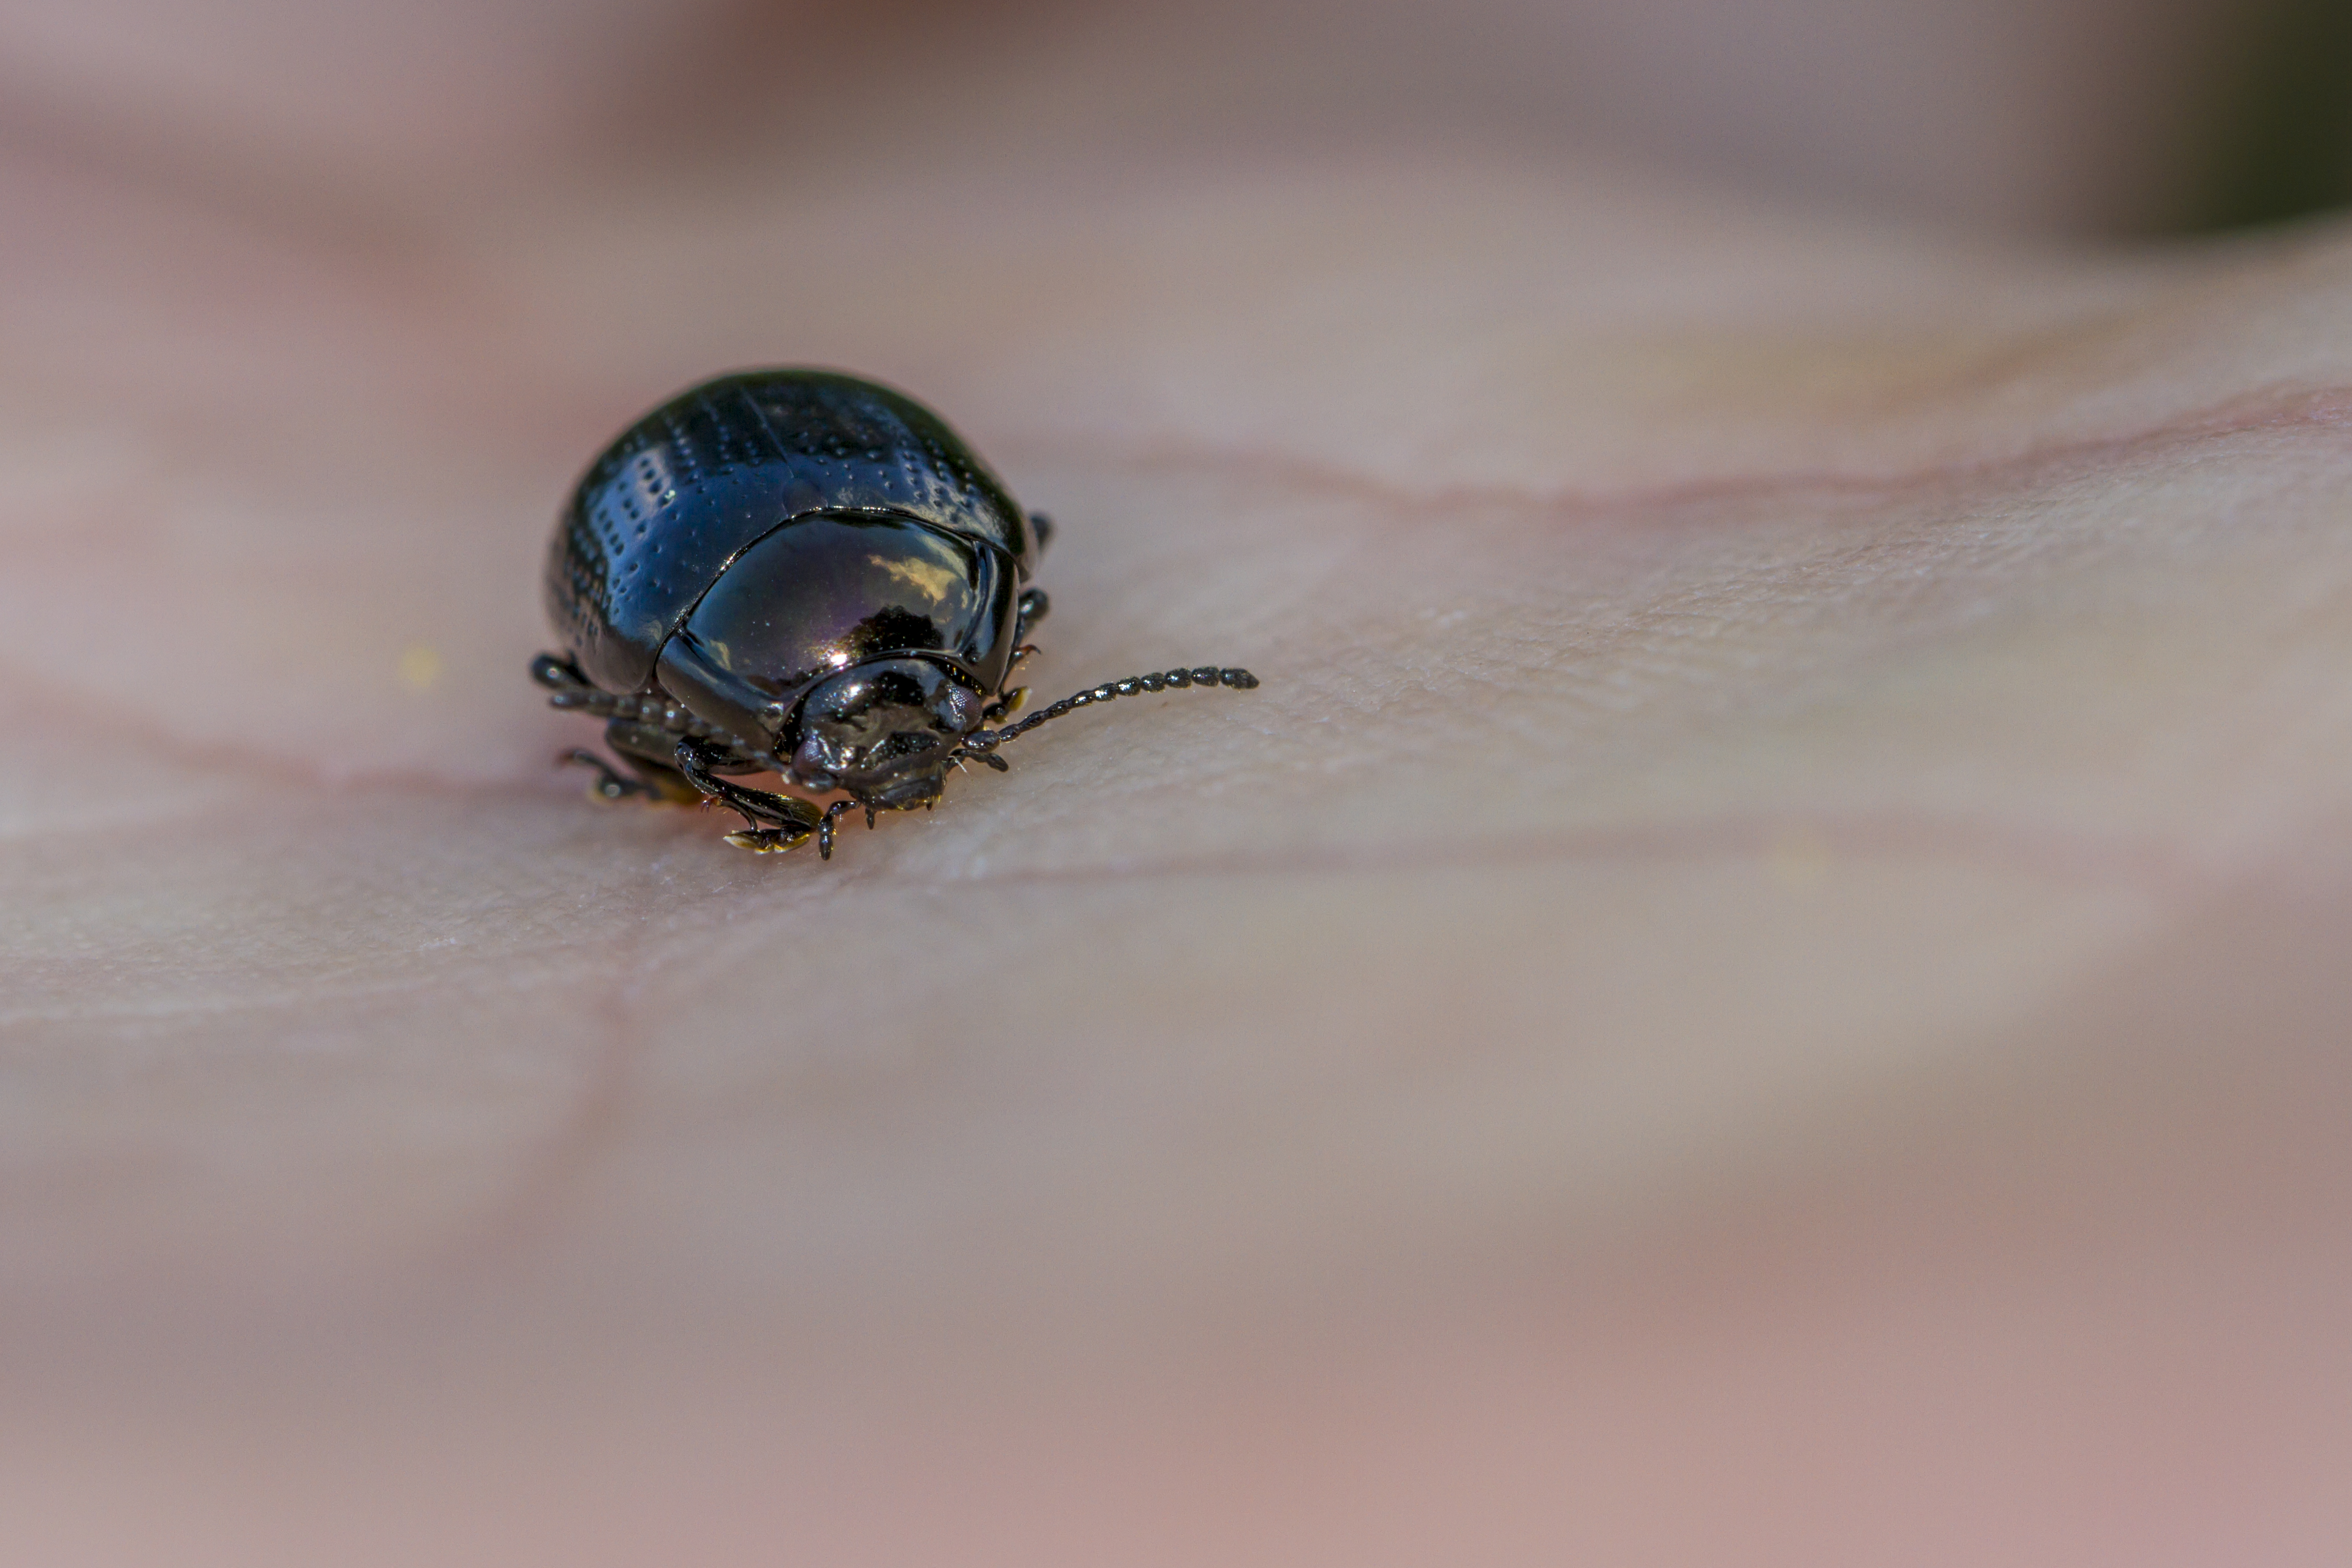
hand, photography, meadow, insect, macro, fauna, invertebrate, close up, outdoors, uk, canon7d, reflections, shiny, beetle, nikkvalentine, peterborough, macro photography, chrysolinaoricalcia